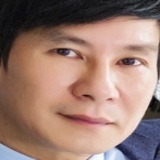
ca sĩ Lý Hải